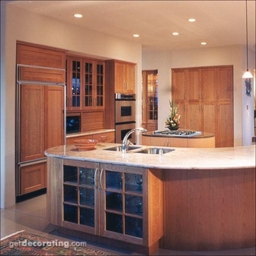
Room type: kitchen